Labruja

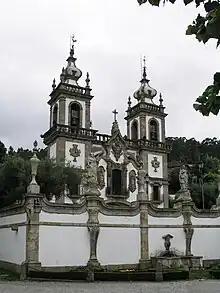
The Church of Church of Our Lord of Socorro

The name "Labruja" came from the Portuguese word "laboriosa", after the name of the mountain range where it is located; "laboriosa" means "laborious" in English.